Karaite Judaism

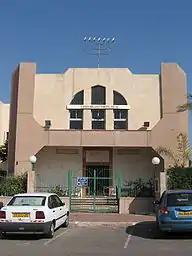
Karaite synagogue in Ashdod

A Tzitzit (alternatively spelled Ṣiṣit, plural: Tzitziyot or Ṣiṣiyot) is a knotted or braided tassel worn by observant Jews (both Karaite and Rabbinic) on each of the four corners of what is often an outer garment or their Tallit. The Torah commands Israel to make tassels on the corners of their four-cornered garment containing a thread of "Tekhelet" and repeats this commandment using the word for "twisted cords" ("Gedilim") instead of "tassels" at . The purpose of the tassels is stated in the Book of Numbers as a visual reminder to the Israelites to remember the commandments given by God.